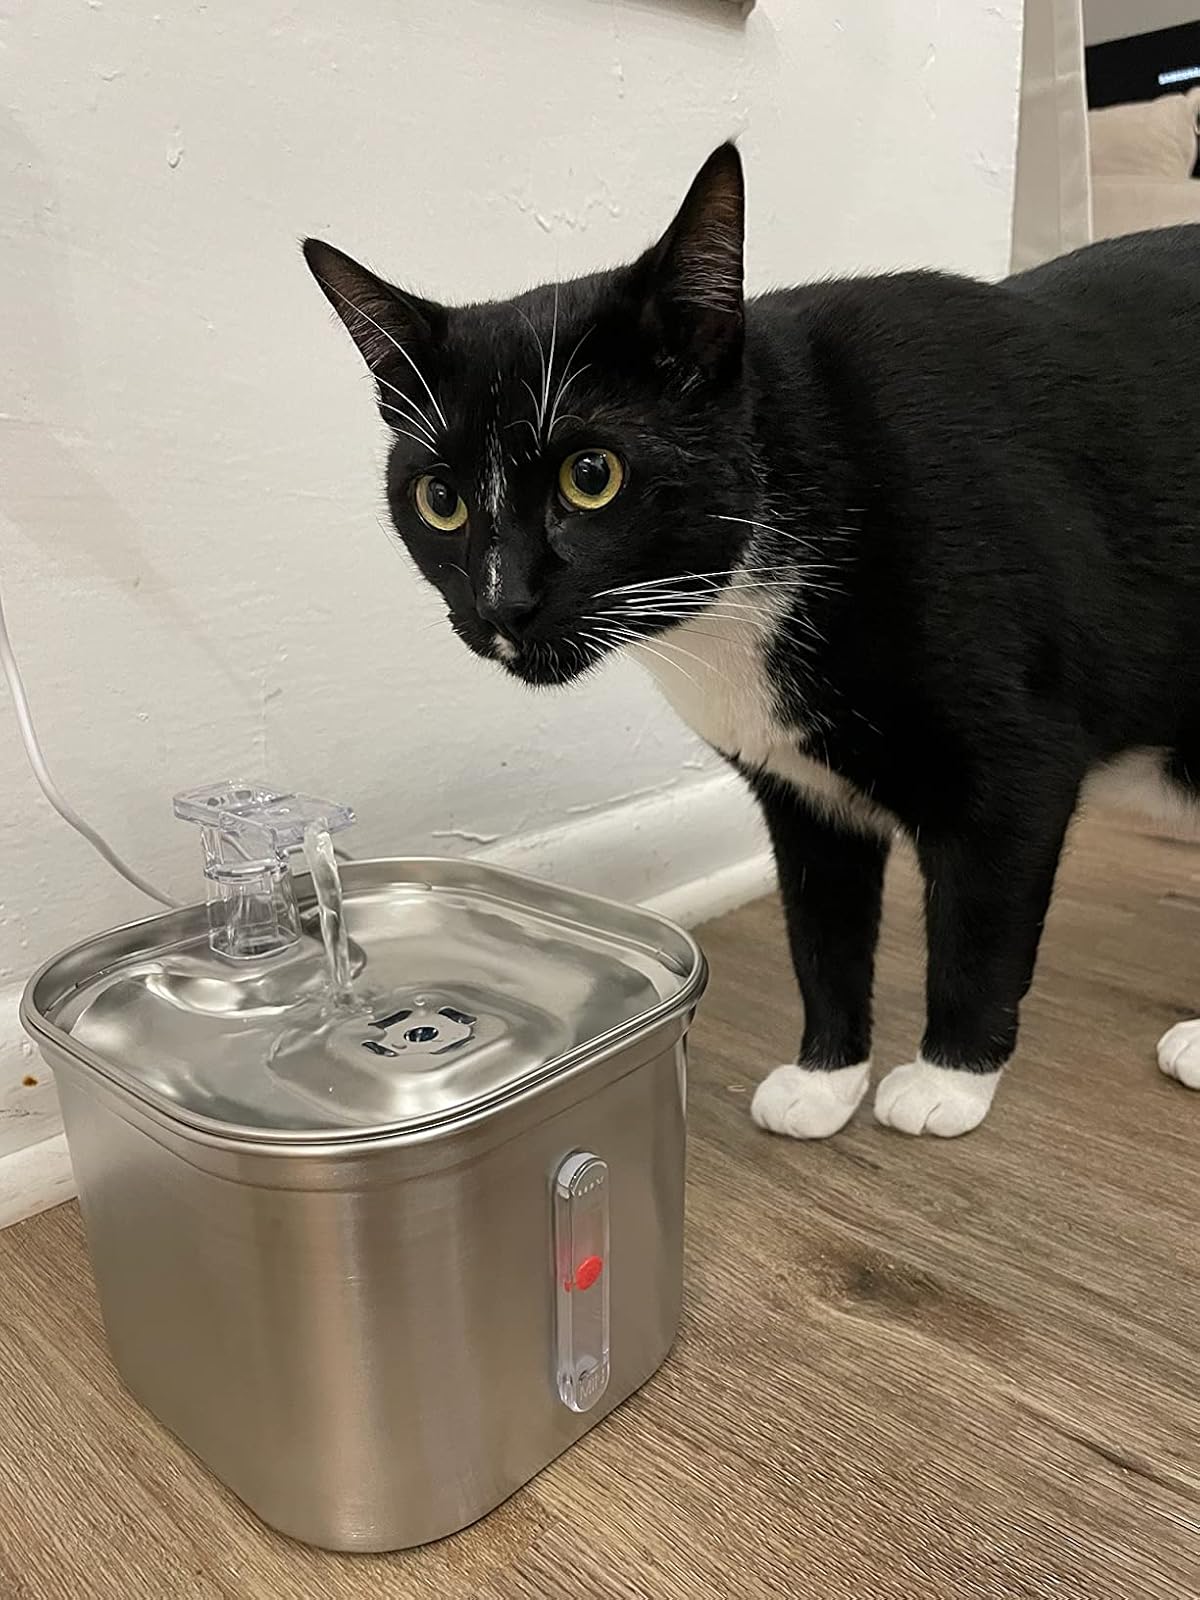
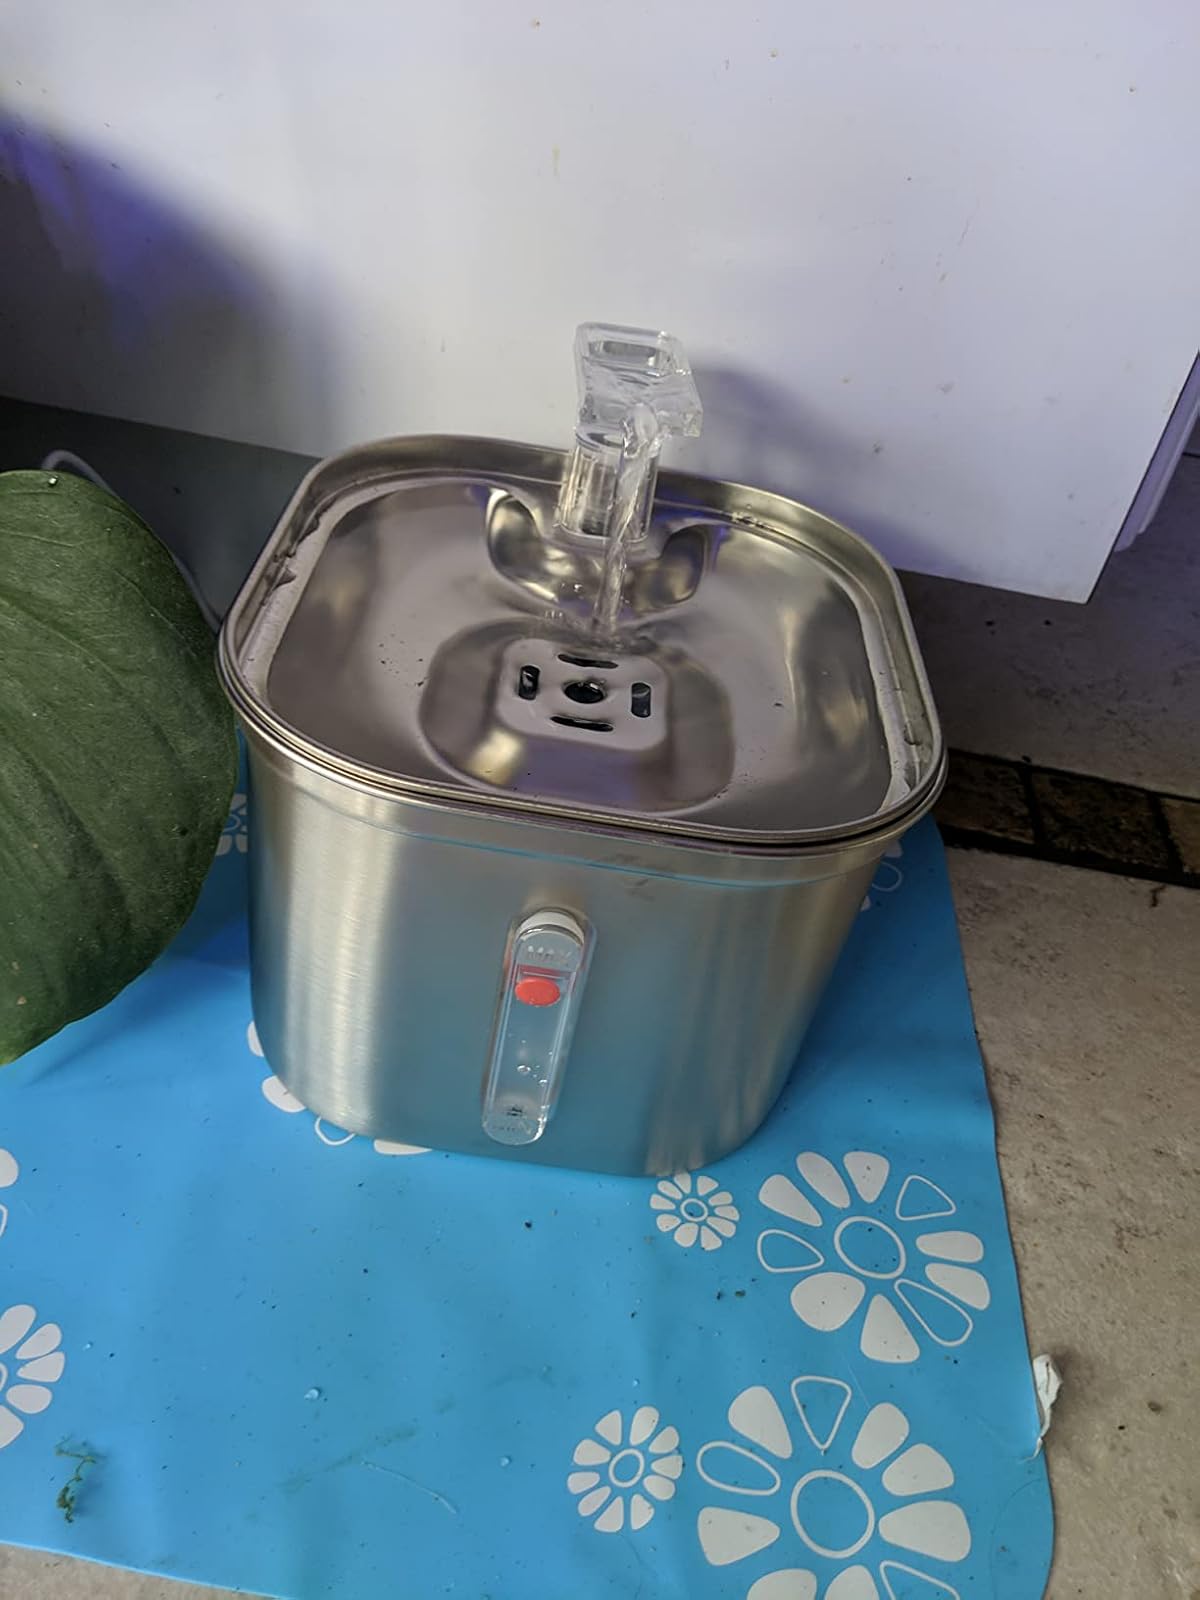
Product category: items_bowl
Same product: yes